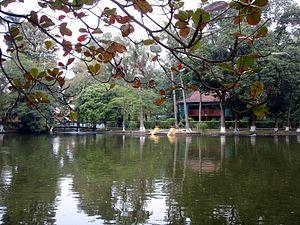
Le palais présidentiel est la résidence du président de la république du Viêt Nam située à Hanoï.